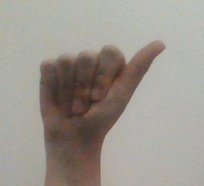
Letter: dhad